Frontier Vengeance

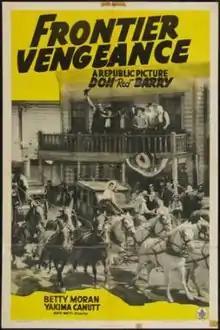
Theatrical release poster

Frontier Vengeance is a 1940 American Western film directed by George Sherman and written by Barry Shipman and Bennett Cohen. The film stars Don "Red" Barry, Betty Moran, George Offerman Jr., Ivan Miller, Obed 'Dad' Pickard and Cindy Walker. The film was released on October 10, 1940, by Republic Pictures.